House Jameson

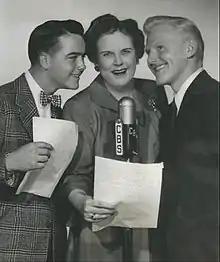
November 1944 photo from the radio program "The Aldrich Family". From left: Dick Jones (Henry Aldrich), Katharine Raht (Mrs. Aldrich) and House Jameson (Mr. Aldrich).

House Baker Jameson (December 17, 1902 – April 23, 1971) was an American actor in the era of old-time radio and early television.